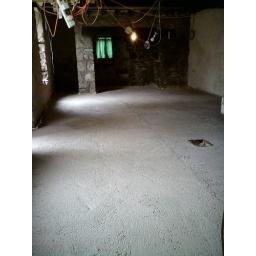
Main floor in kitchen and sitting room into large inglenook fireplace.